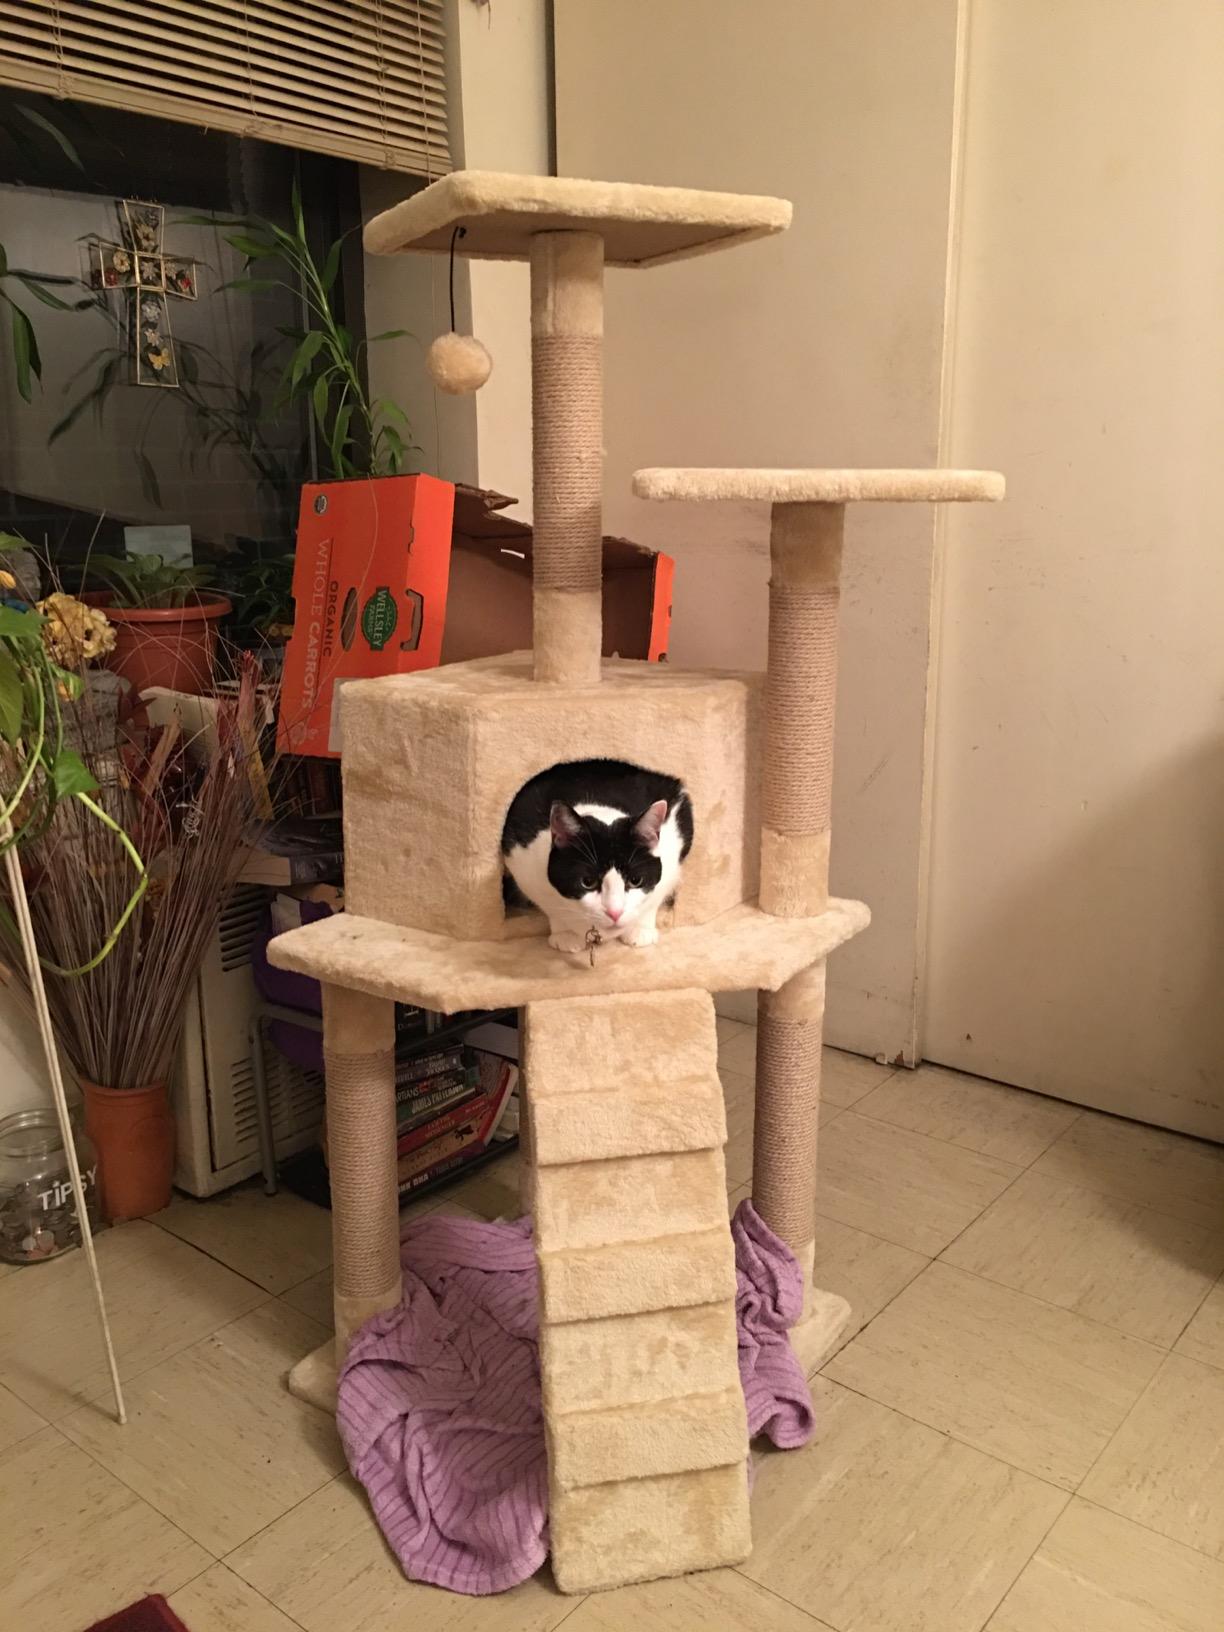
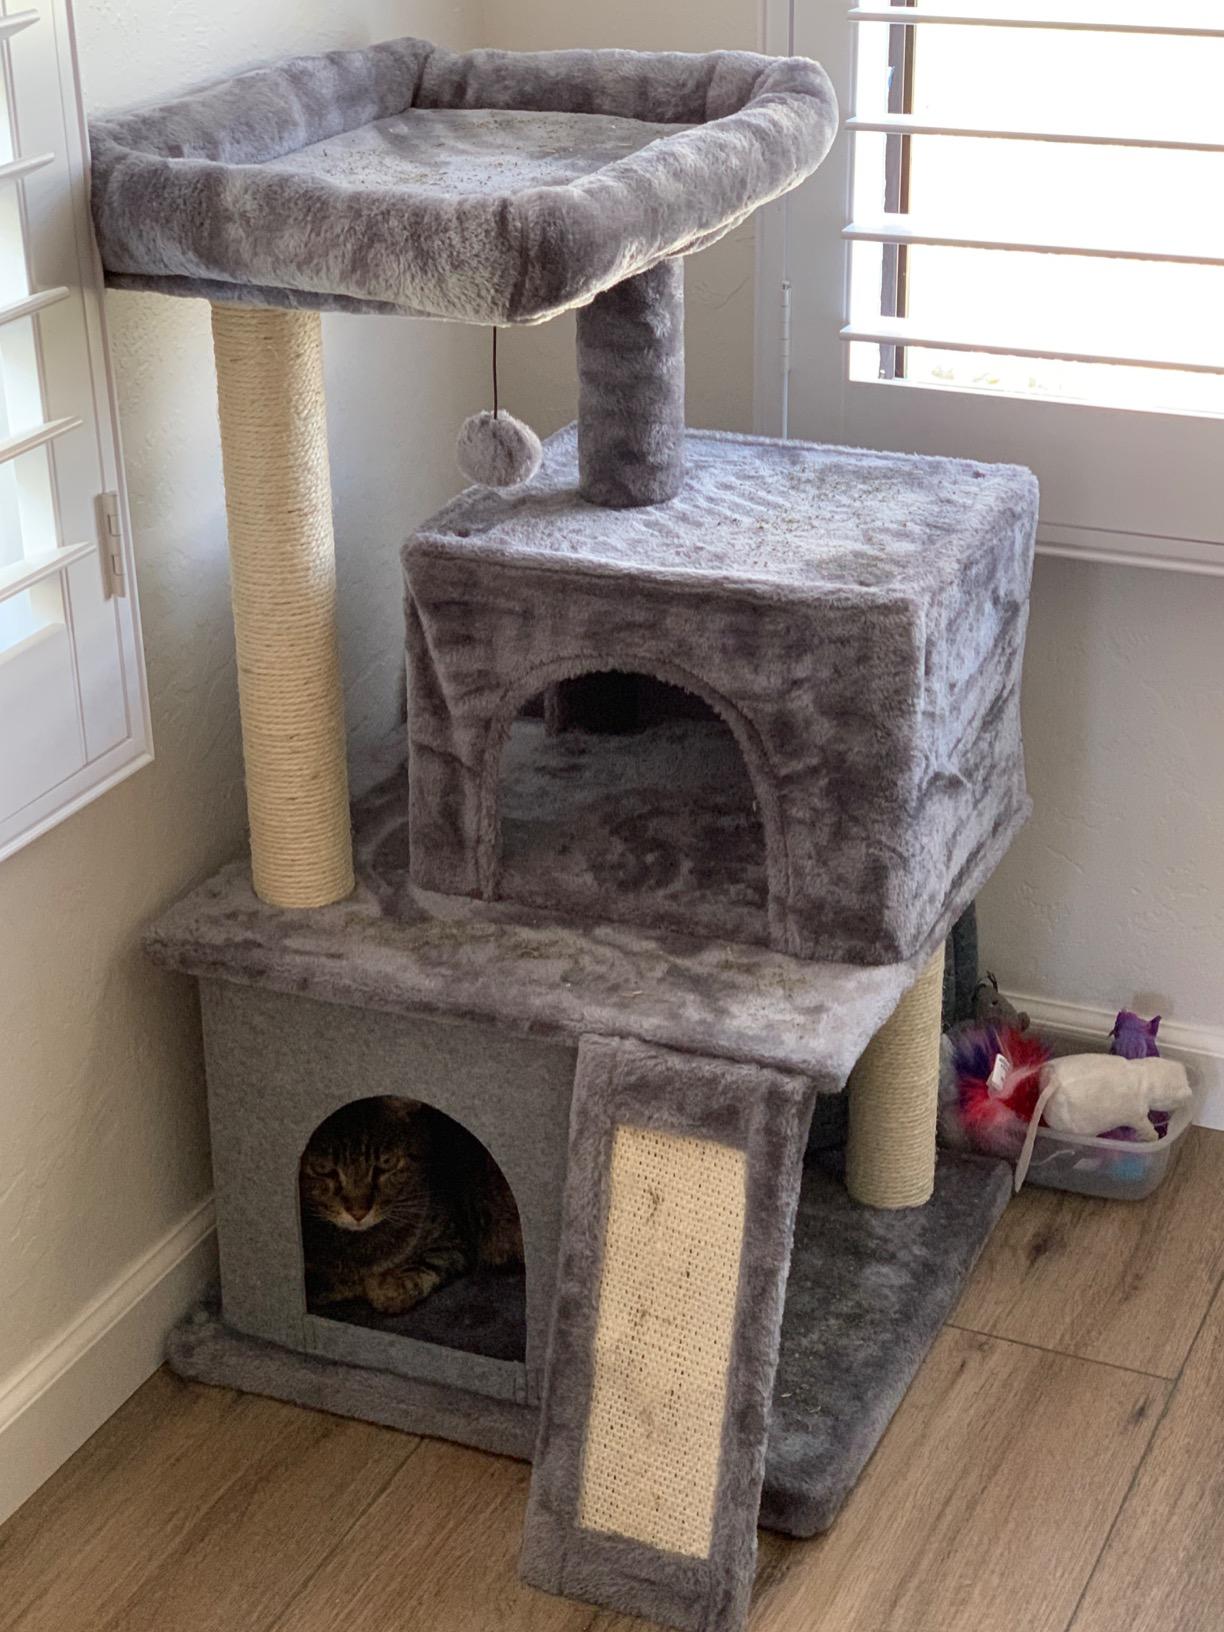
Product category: items_cat tree
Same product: no